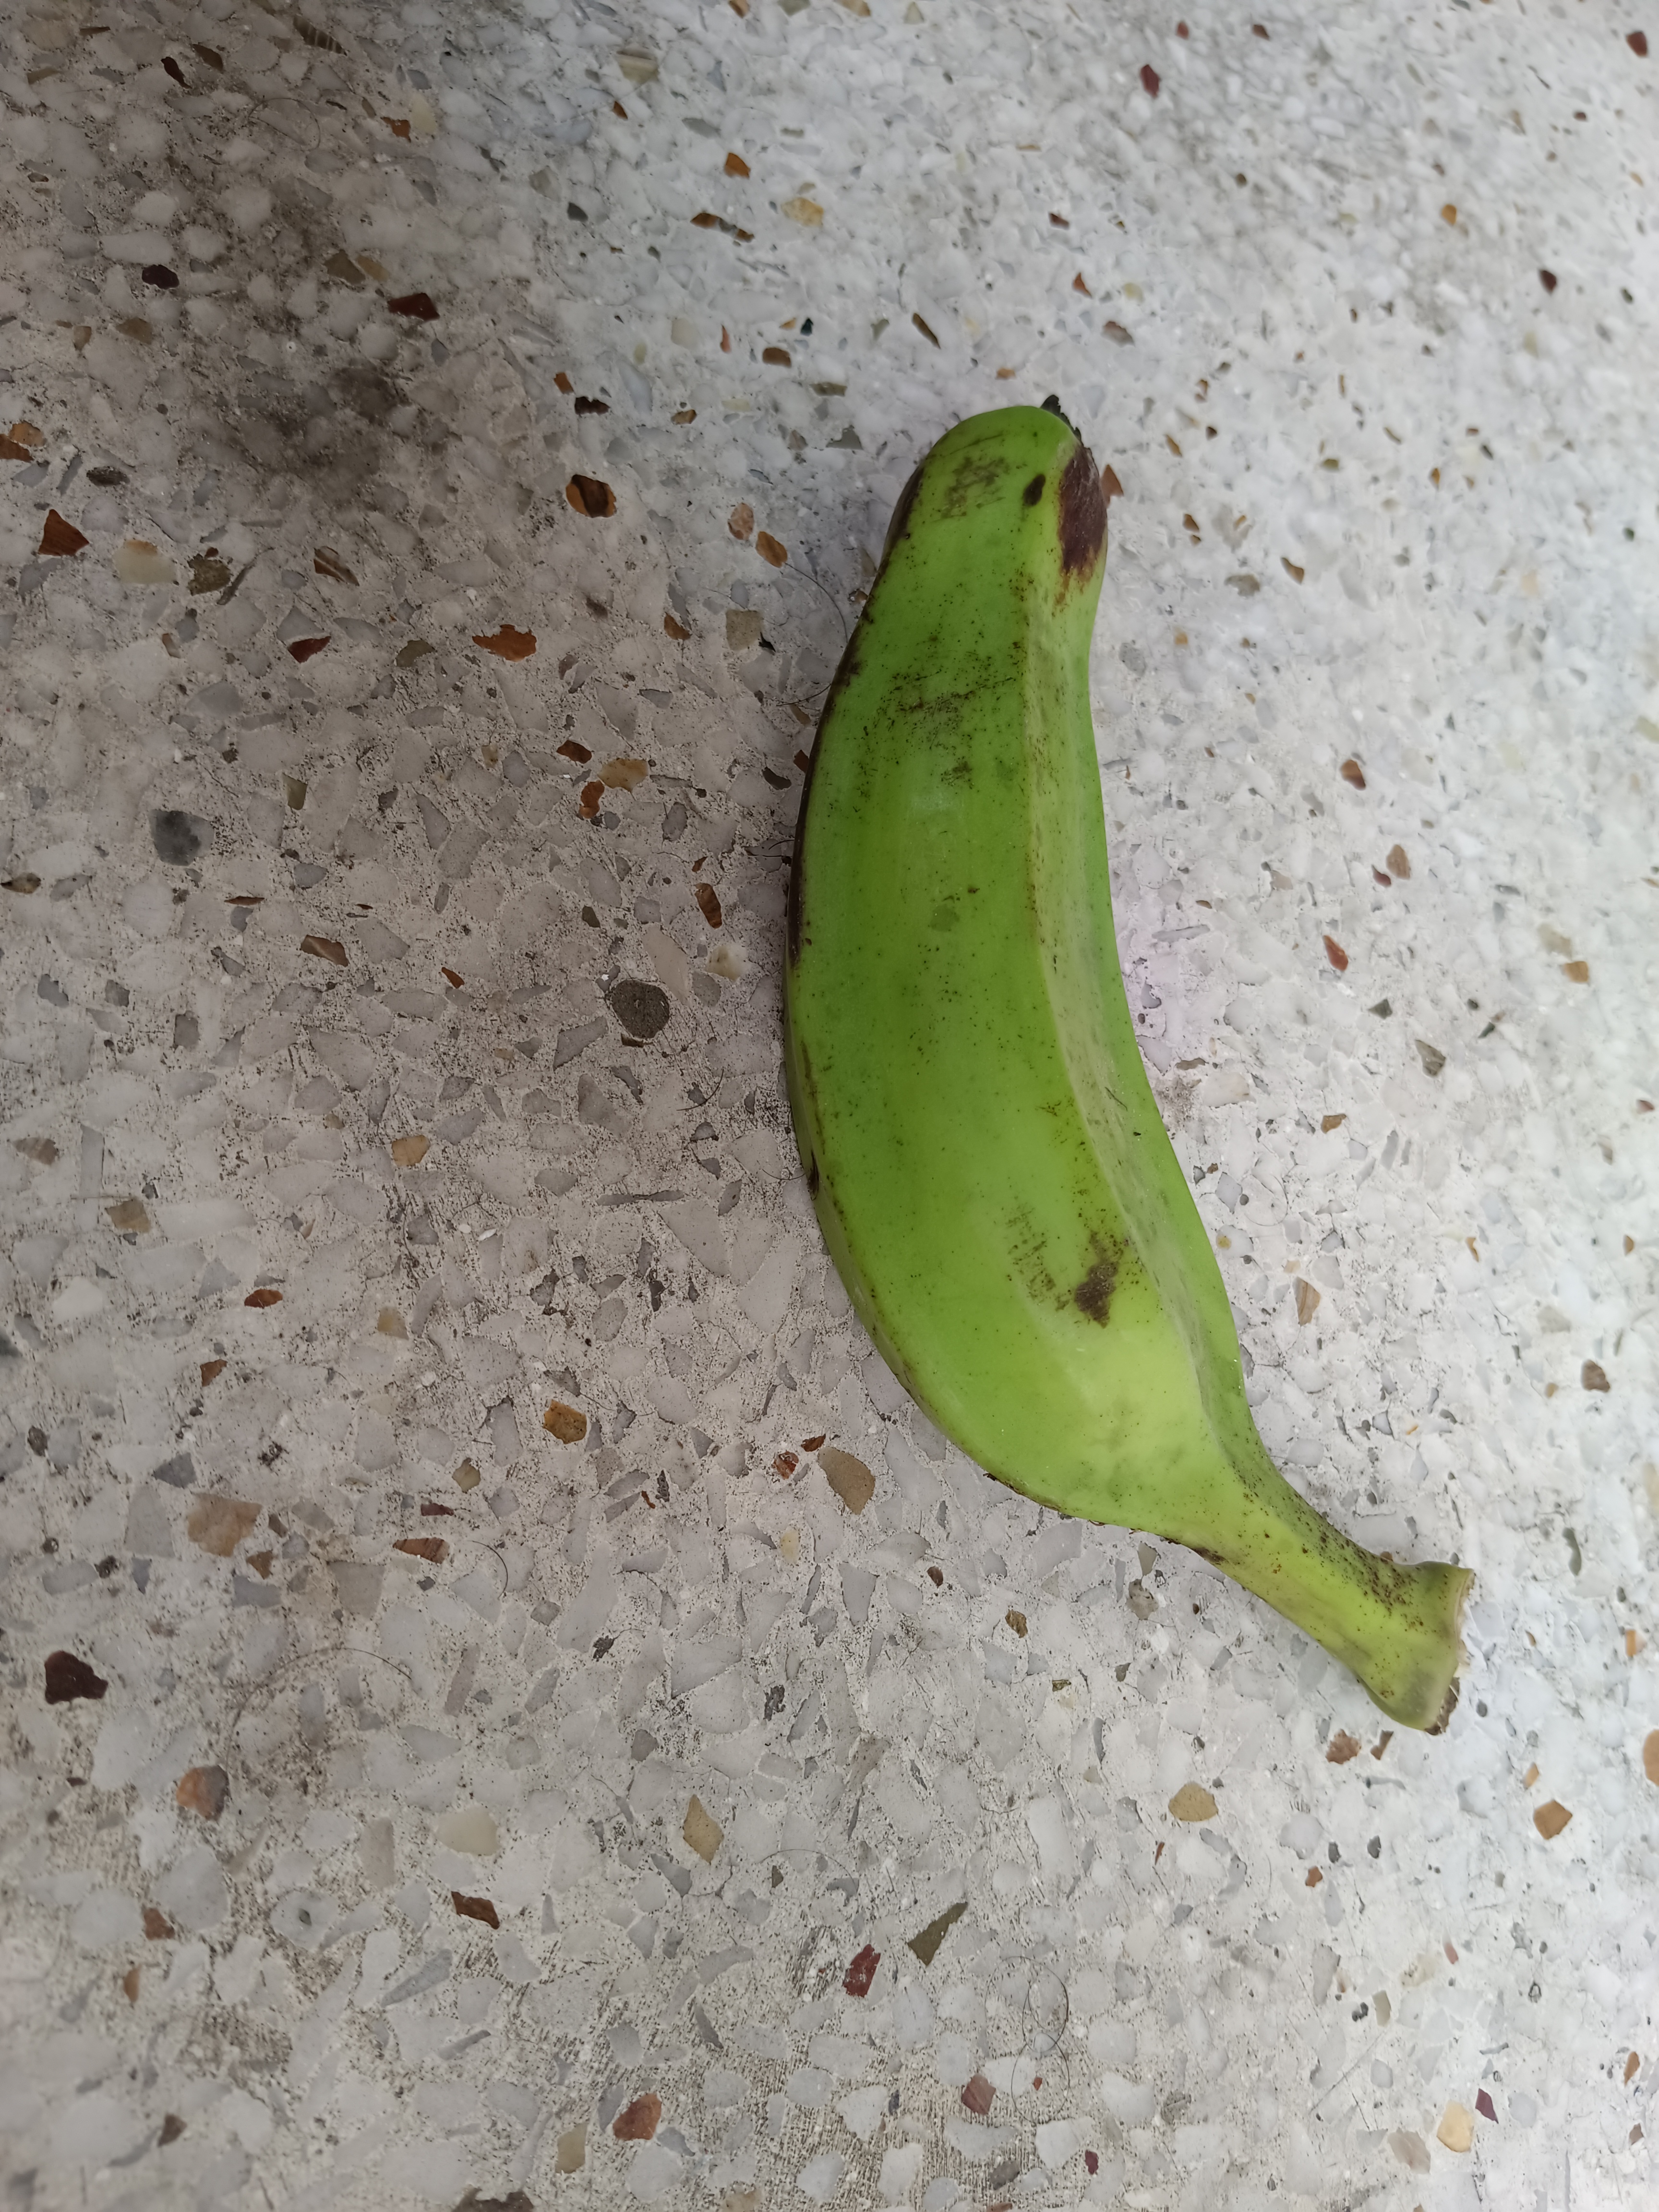
Banana variety: Anaji